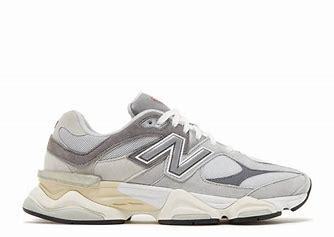
Brand: New
Model: Balance New Balance 9060